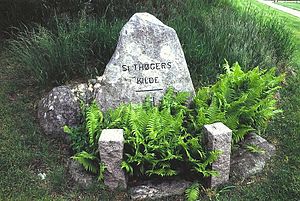
Vrensted Kirke
Her lå Sankt Thøgers kilde
Vrensted Kirke i Danmark. Thøgerkilde ved kirkegårdens sydøst hjørne
Vrensted Kirke er en kirke i Vrensted Sogn i Hjørring Kommune i Vendsyssel. Indtil kommunalreformen i 1970 lå det i Børglum Herred.